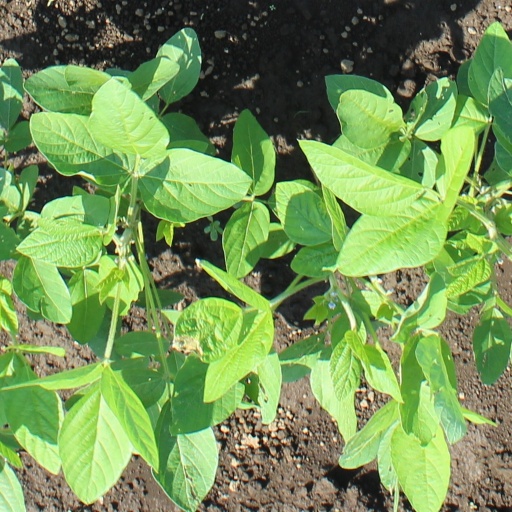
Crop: soybean